APS Bank

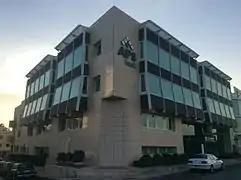
APS Bank Head Office in Swatar, Birkirkara, Malta

After the war, the Committee transferred the Unione with all its branches, including the Bank, to the Archdiocese of Malta. This was effected by a private deed dated 18 November 1947. Although the Bank kept a very low profile, progress was maintained. Along the years, the Bank contributed towards the implementation of various projects, such as the extension to Id-Dar tal-Kleru, and subsidies to various associations of a religious and cultural nature.